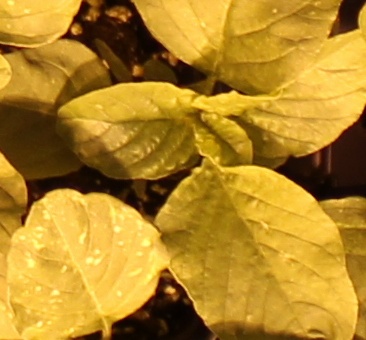
Label: Redroot Pigweed